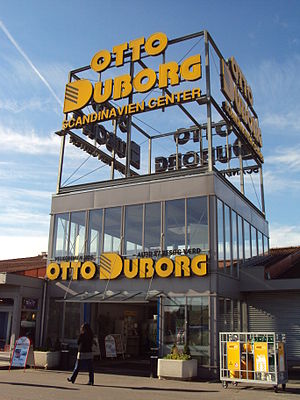
Otto Duborg
Otto Duborg
Otto Duborg grænsebutik i Harreslev.
Otto Duborg-Scandinavien Center er en grænsebutik ved Harreslev ved den dansk-tyske grænse. Da Danmark indtrådte i Fællesmarkedet i 1973 valgte den dengang administrerende direktør Otto Duborg at ændre sin købmandsforretning til en decideret grænsehandel – opmuntret af den danske afgiftspolitik. Otto Duborg voksede sig stor gennem 1980´erne og 1990´erne og har siden da været en af de største virksomheder, som betjener prisbevidste danskere, svenskere og nordmænd.